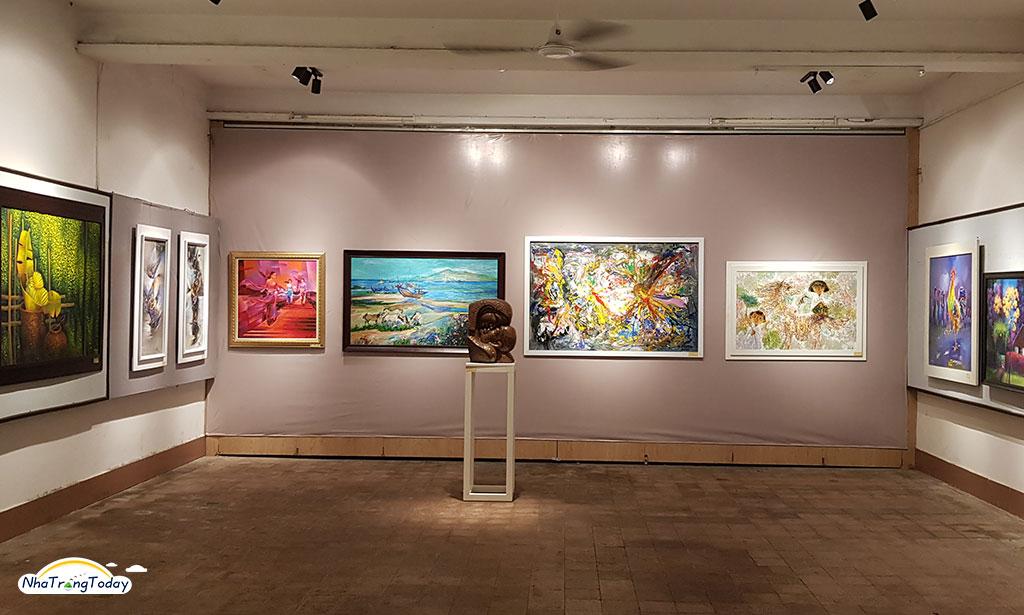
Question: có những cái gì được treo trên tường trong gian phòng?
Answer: những bức tranh vẽ